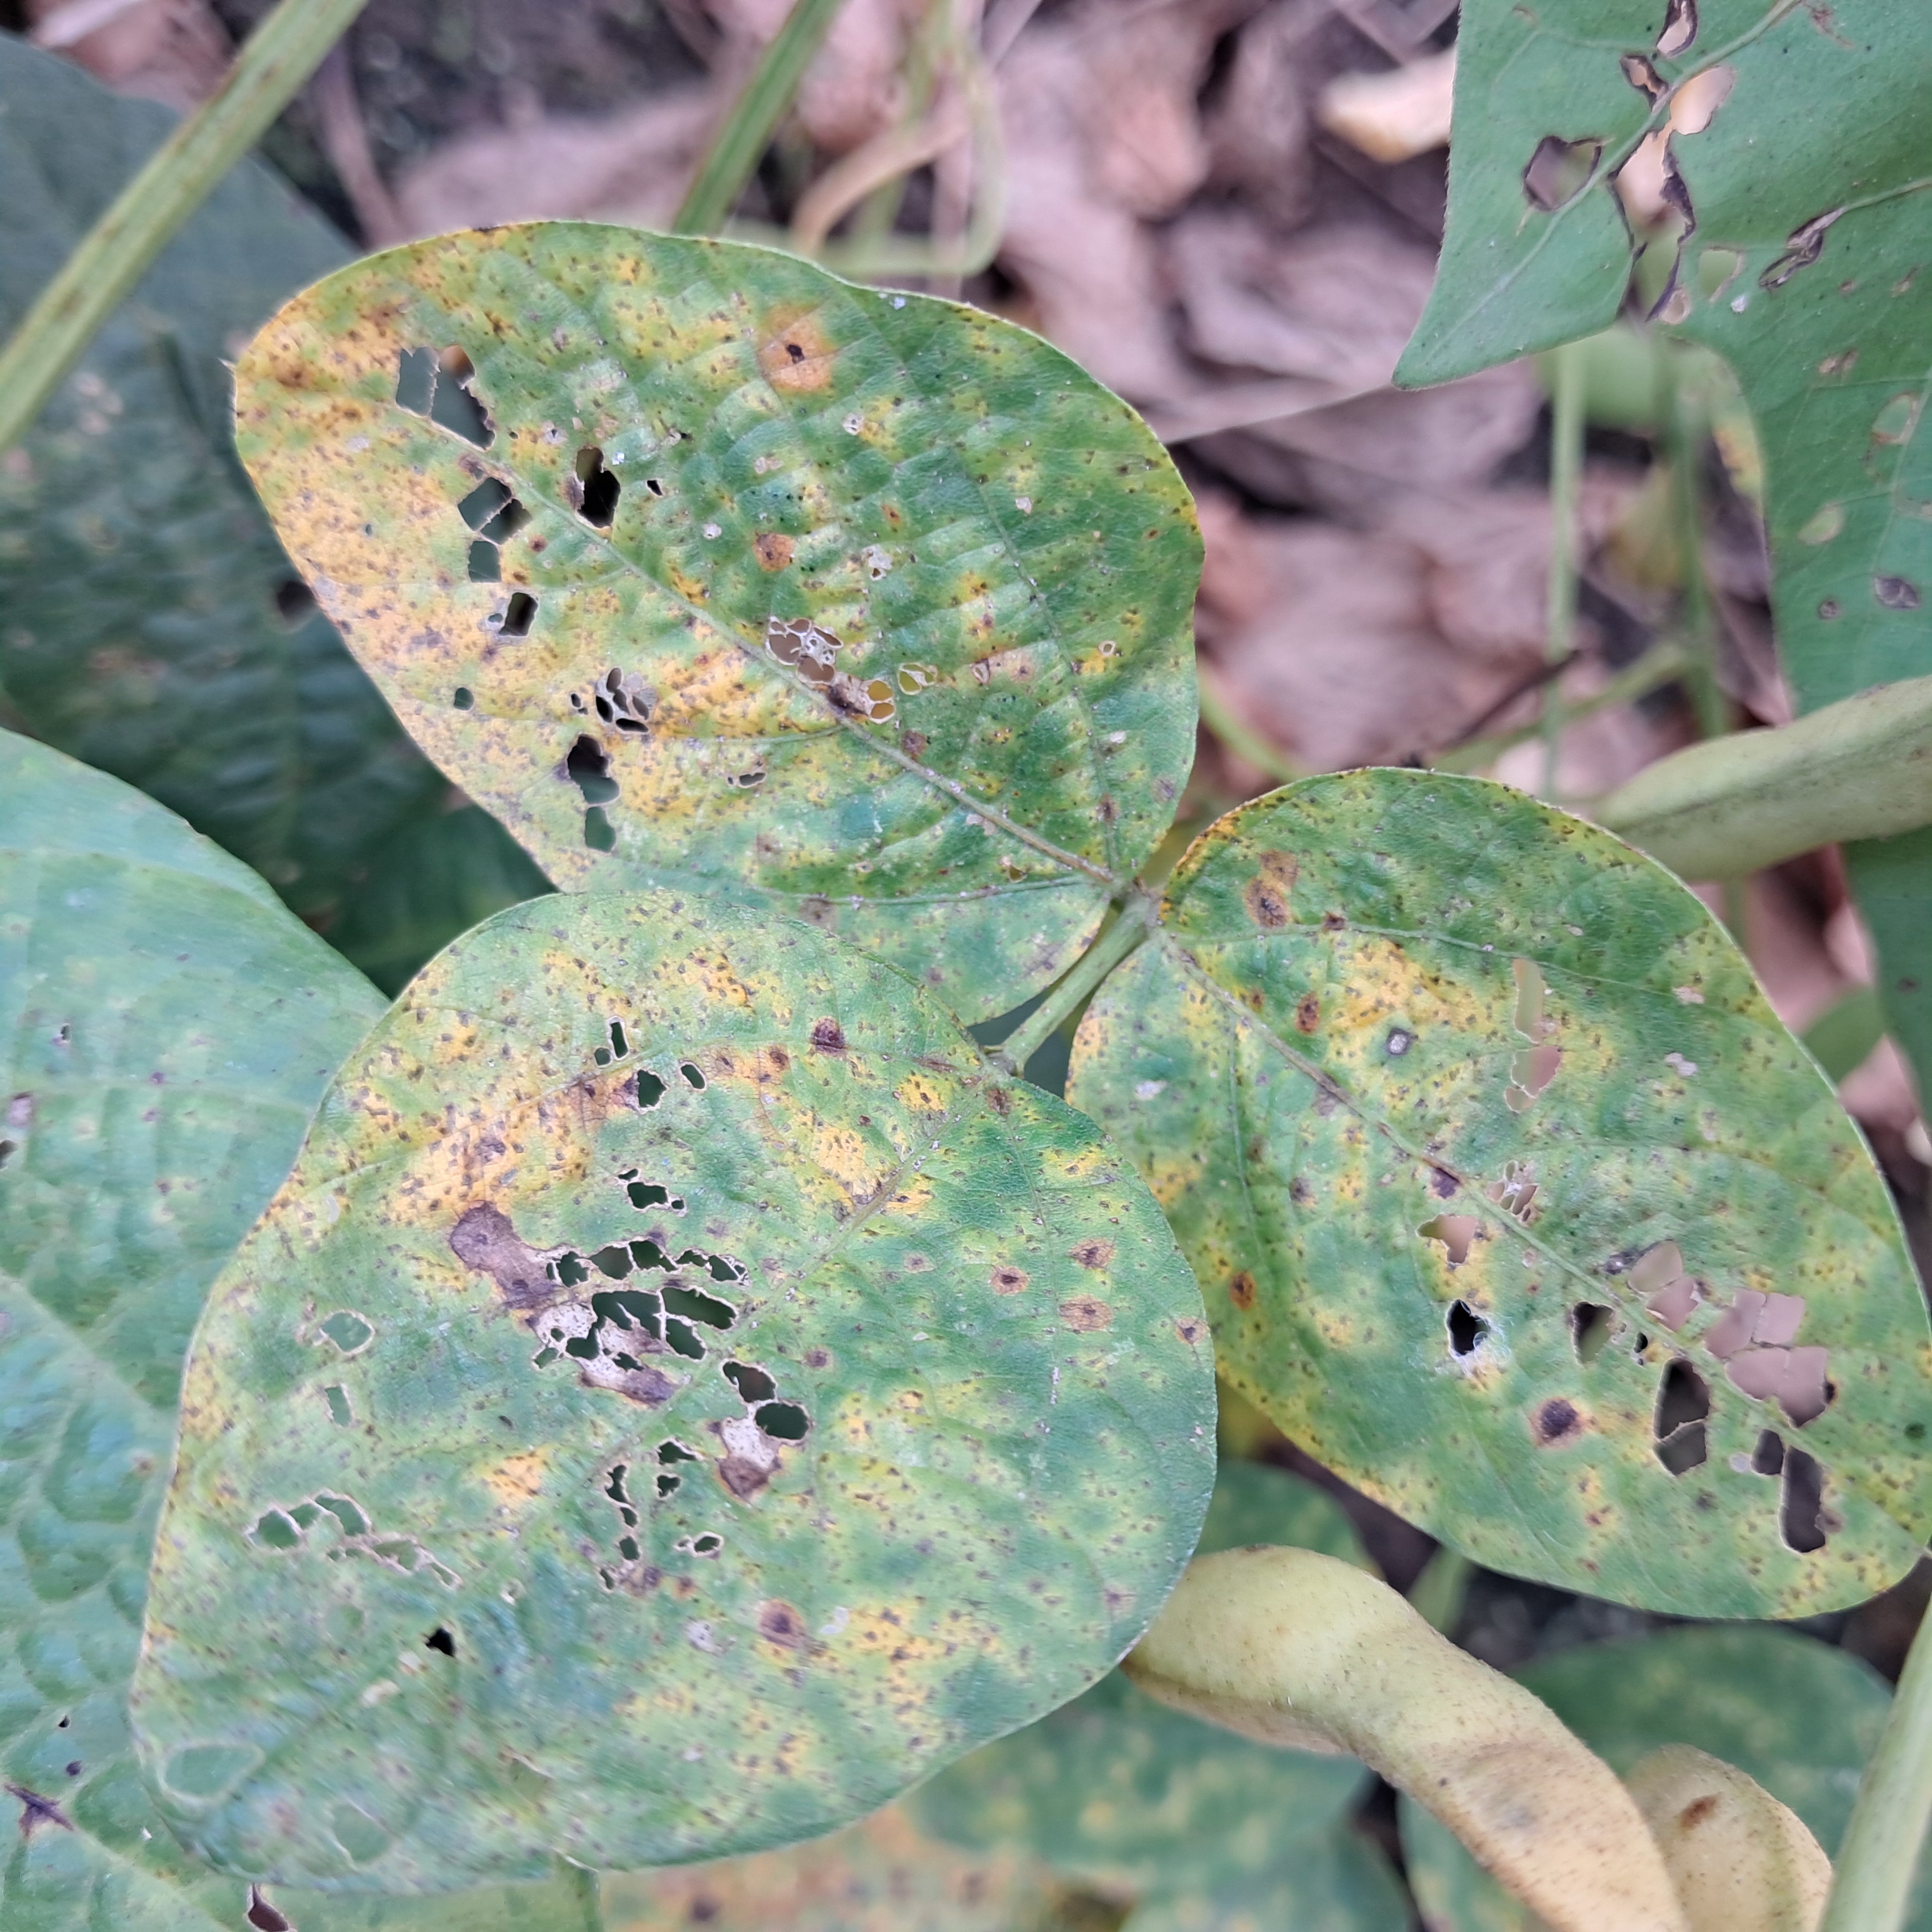
Label: Caterpillar_Semilooper_Pest